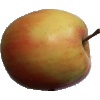
Label: Apple Pink Lady 1